Penzance TMD

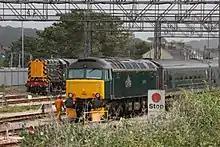
08410 and 57605 "Totnes Castle" in the sidings at Long Rock

The depot is beside the Cornish Main Line, where it runs as a single track on the southern side and terminates at Penzance railway station, half a mile west of the depot.